A470 road

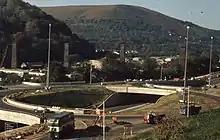
Taff's Well Interchange during construction in November 1971

The road continues to follow the Wye to the busy crossroads where it meets the A44 in the centre of Rhayader. On reaching Llangurig, a right turn outside the village takes the road past Llanidloes and through Llandinam, the birthplace of David Davies and now the headquarters of Girl Guides Wales. Another anomalous left turn at a level crossing sets the path for Caersws, Carno and Llanbrynmair. Just beyond the village of Talerddig the road descends and crosses under the Shrewsbury–Aberystwyth railway line. The long descent towards Commins Coch is a relatively new stretch of road that replaced a set of road-works that had traffic light controlled single lane working for over 10 years because of unstable ground conditions. The river bridge at Commins Coch is so narrow and set at such an angle that only one vehicle at a time can pass. At Cemmaes Road the road joins the A487 at a roundabout. A right turn at the roundabout takes the road on to Mallwyd where the A458 joins at yet another roundabout.